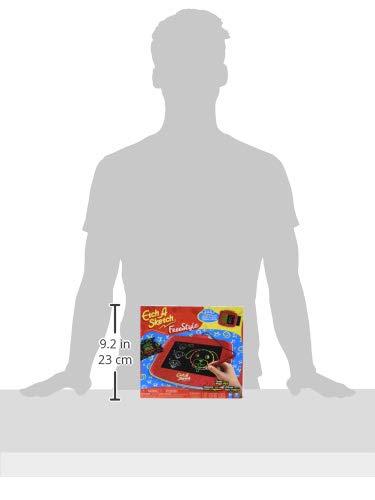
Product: Etch A Sketch Freestyle, 2-in-1 Drawing and Tracing Pad with Magic Pen Stylus
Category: Toys & Games | Arts & Crafts | Craft Kits
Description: With a clear screen, a magic pen stylus that’s easy to grip and draw with, and activity cards that slide in behind the screen, kids can draw or trace anything they want.
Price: $19.99
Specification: ProductDimensions:1.1x9.8x8.8inches|ItemWeight:11.8ounces|ShippingWeight:11.8ounces(Viewshippingratesandpolicies)|ASIN:B07NJR2RFJ|Itemmodelnumber:6052347|Manufacturerrecommendedage:36months-5years